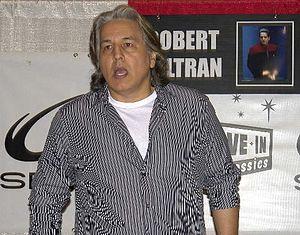
Robert Beltran, né Robert Adame Beltran le 19 novembre 1953 à Bakersfield en Californie, est un acteur américain. Il est d'origine mexicaine et le septième de dix enfants. À l'école secondaire, il fait beaucoup de sport et ce n'est qu'à l'université qu'il envisage une carrière d’acteur. Il termine ses études à l'université de Fresno State avec un diplôme en Art Théâtral et fait déjà preuve de talent dans de nombreuses pièces de théâtre au cours de ses études.